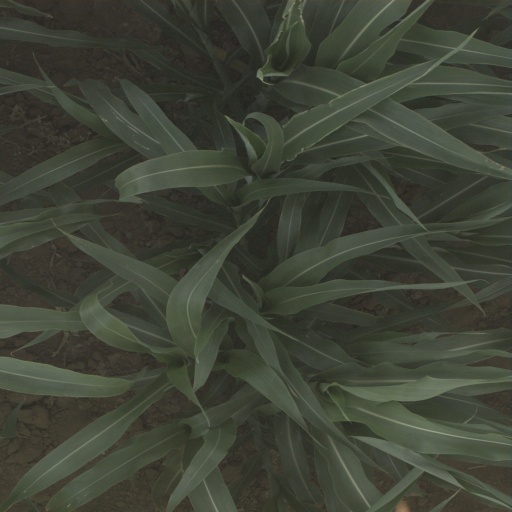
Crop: sorghum